Public Prosecutor v Taw Cheng Kong

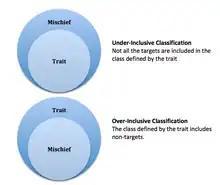
A visual representation of over- and under-inclusiveness, based on Tussman & tenBroek (1949)

The appellant also contended that he had been convicted under section 37(1) of the PCA which discriminated against him "as a Singapore citizen in derogation of his rights under Art 12 of the Constitution". Article 12(1) of the Constitution states: "All persons are equal before the law and entitled to the equal protection of the law."